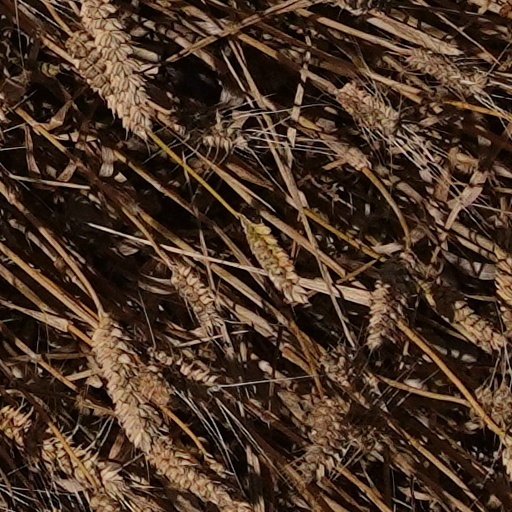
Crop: wheat